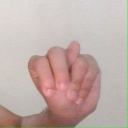
अक्षर: न